Riñihuazo

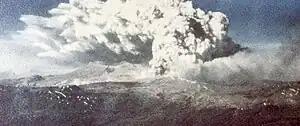
Two days after the earthquake, the Puyehue volcano, 200 km from the epicenter, erupted.

The Riñihuazo is the name given to the landslide damming of Riñihue Lake on 22 May 1960, after a landslide caused by the Great Chilean earthquake blocked its outflow. According to the chronicler Mariño de Lobera a similar event occurred after the 1575 Valdivia earthquake.